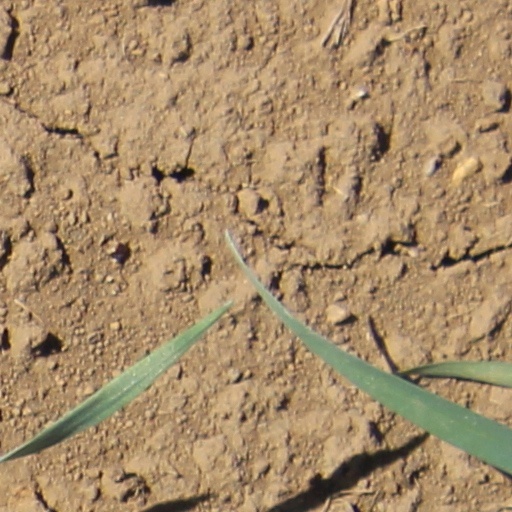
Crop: wheat